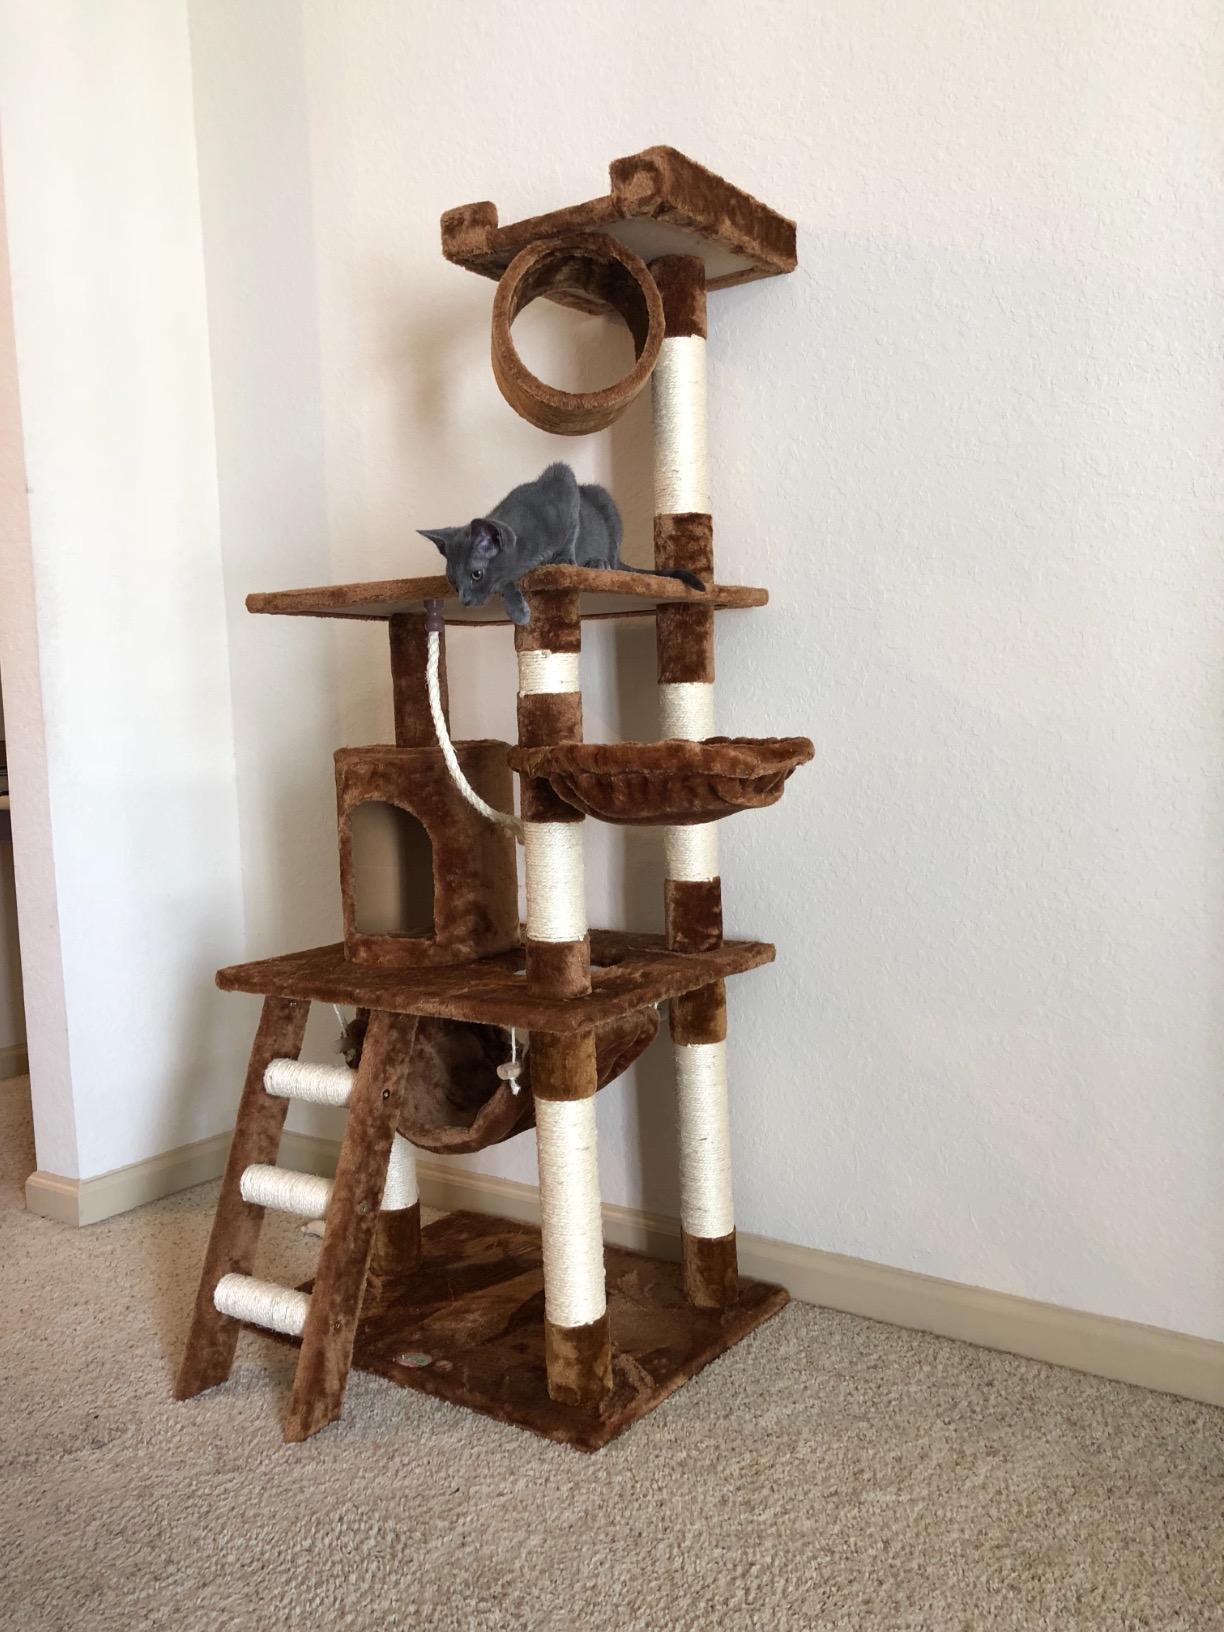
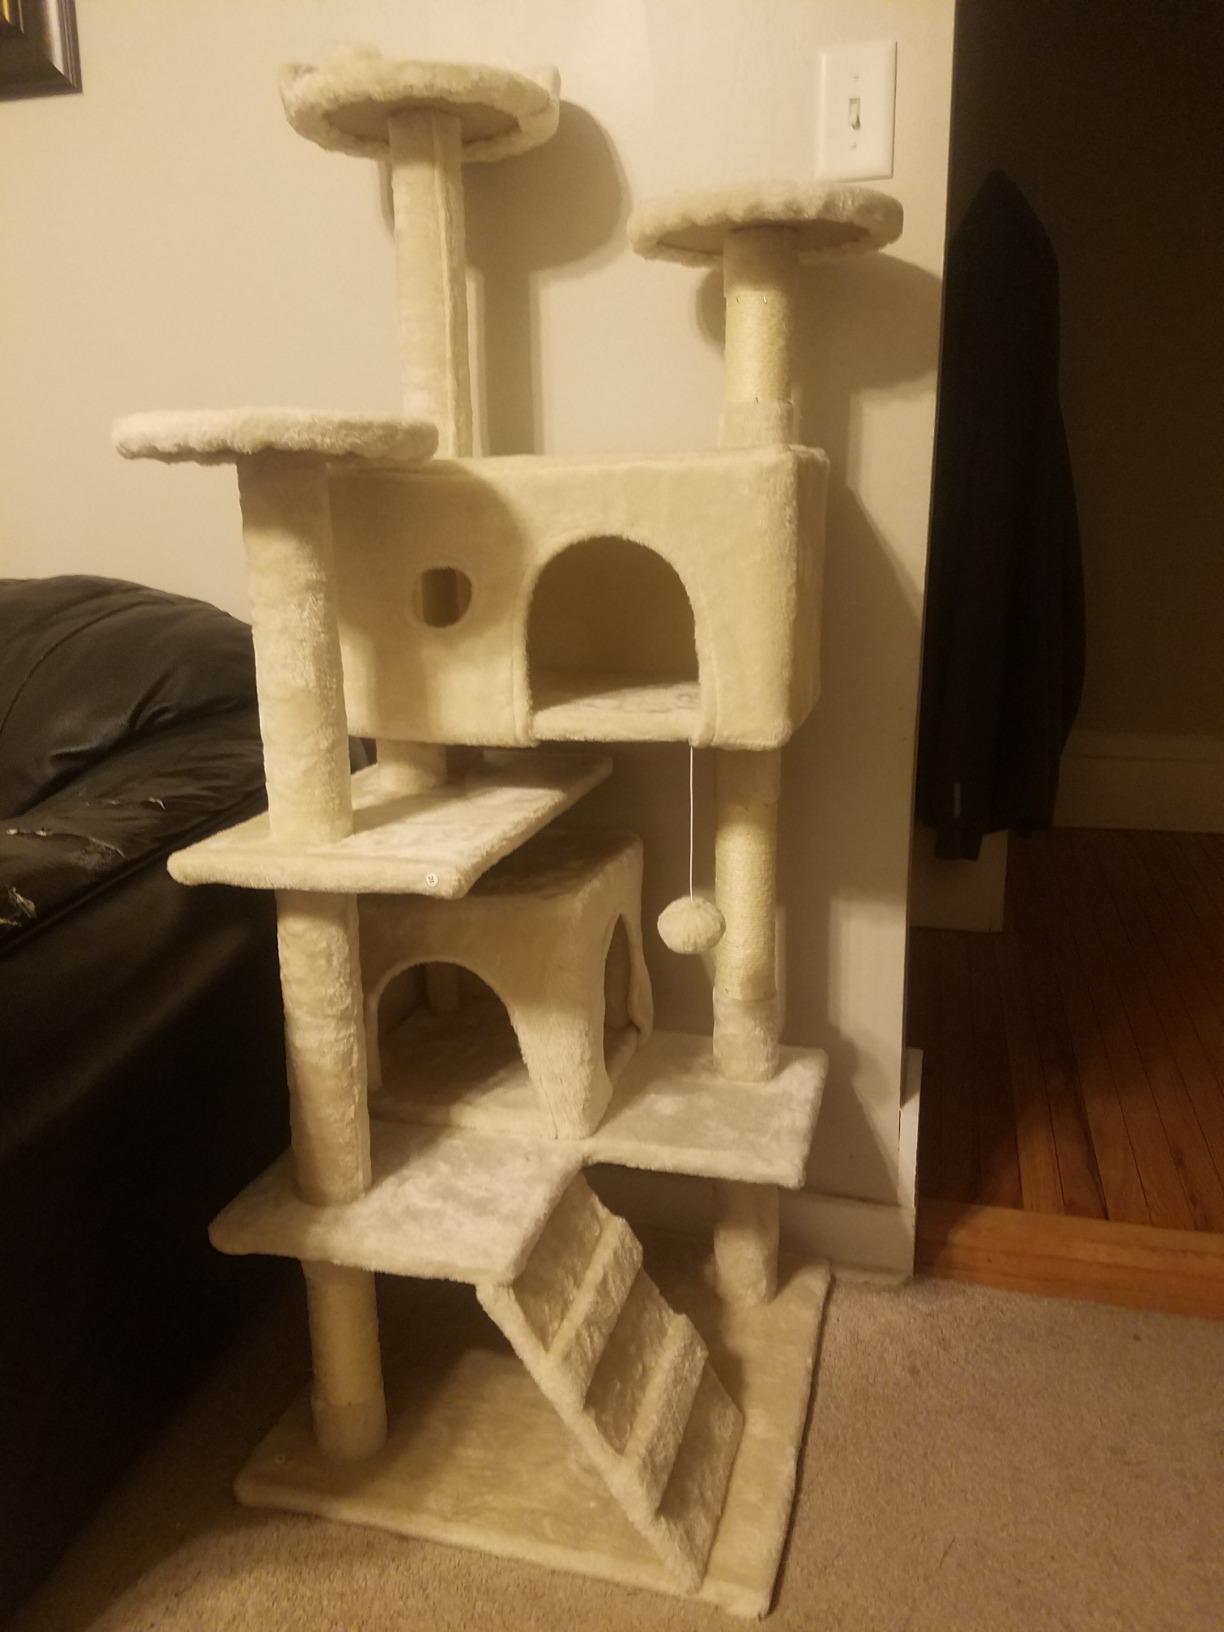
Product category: items_cat tree
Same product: no